List of fossil pinnipedimorphs

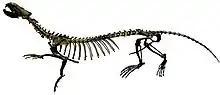
A restored skeleton of the semantorid "Puijila darwini"

"nomina dubia" is a scientific name that is of unknown or doubtful application. In the case of pinnipeds (in particular phocid seals) a lot of fossils are fragmentary, yet given names to known or new taxa based on ecomorphotype groupings. Rule, Burin & Park (2024) find that such categorization is not reliably useful for assigning isolated fossils names and consider the majority of extinct phocid seal species to be "nomina dubia". Below is a last of these taxa: